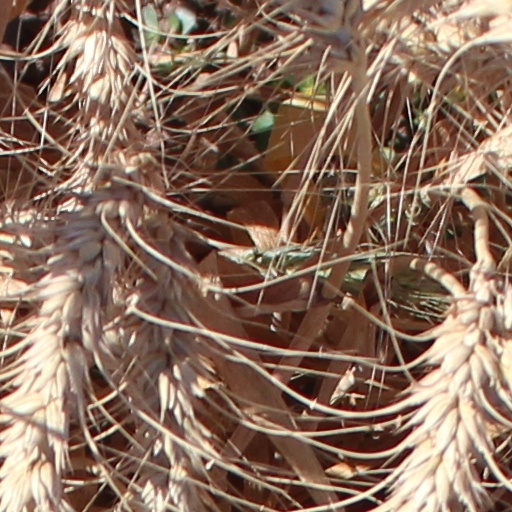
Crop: wheat